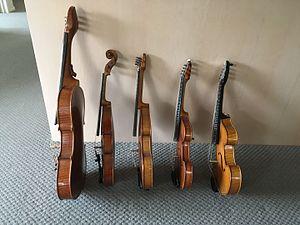
Un violon ténor est un instrument possédant une tessiture le situant entre le violoncelle et l'alto. Aujourd'hui non standard − il a, comme la viole, disparu du quintet pour être remplacé par la contrebasse à quatre cordes, et former le quatuor. − Il est l'une des évolutions historiques de la famille des violons, mais n'existe plus dans l'orchestre symphonique.